PATH (rail system)

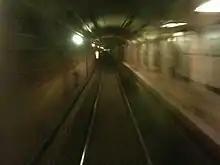
The 19th Street station, abandoned since 1954

In September 1910, McAdoo proposed another expansion, consisting of a second north-south line through midtown. It would run from Hudson Terminal to 33rd Street and Sixth Avenue, underneath Herald Square and near the H&M's existing 33rd Street station. The new line would run mainly under Broadway, with a small section of the line in the south under Church Street. Under McAdoo's plan, the city could take ownership of this line within 25 years of completion.